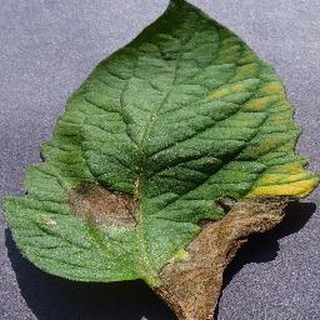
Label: tomato_late_blight